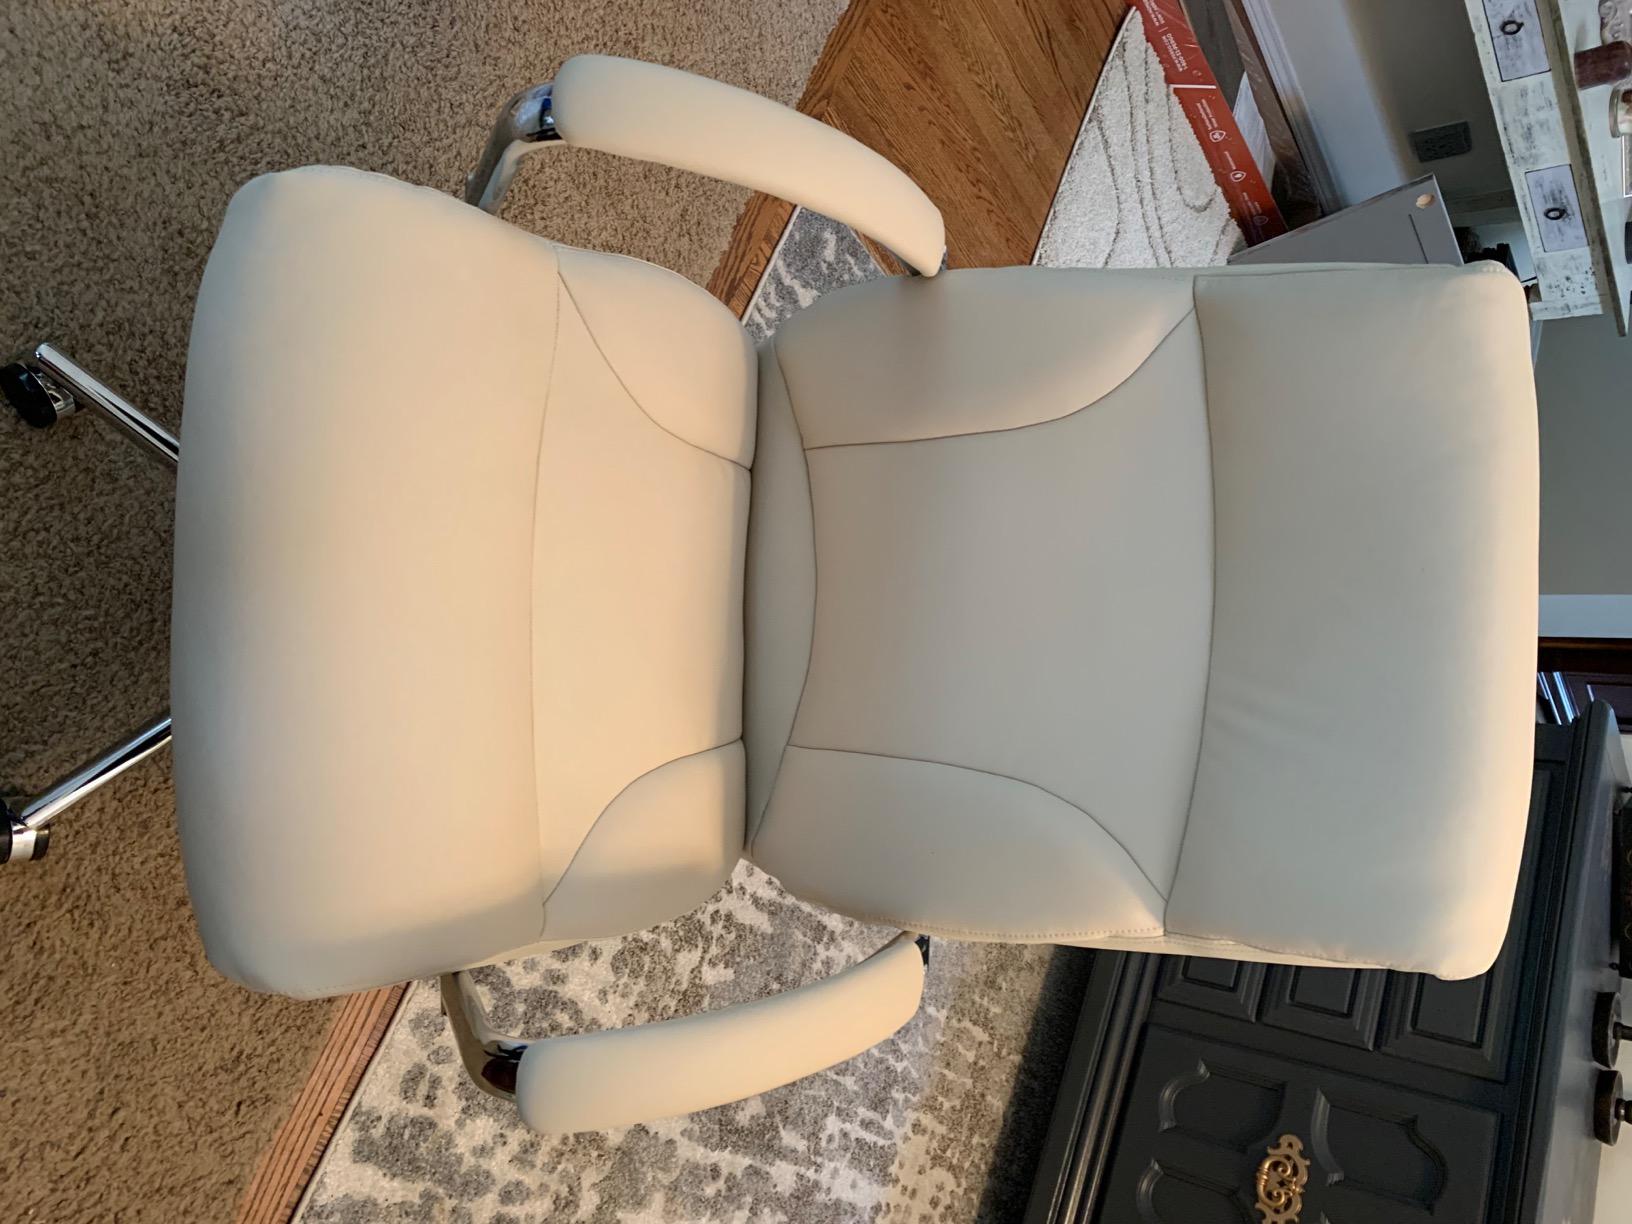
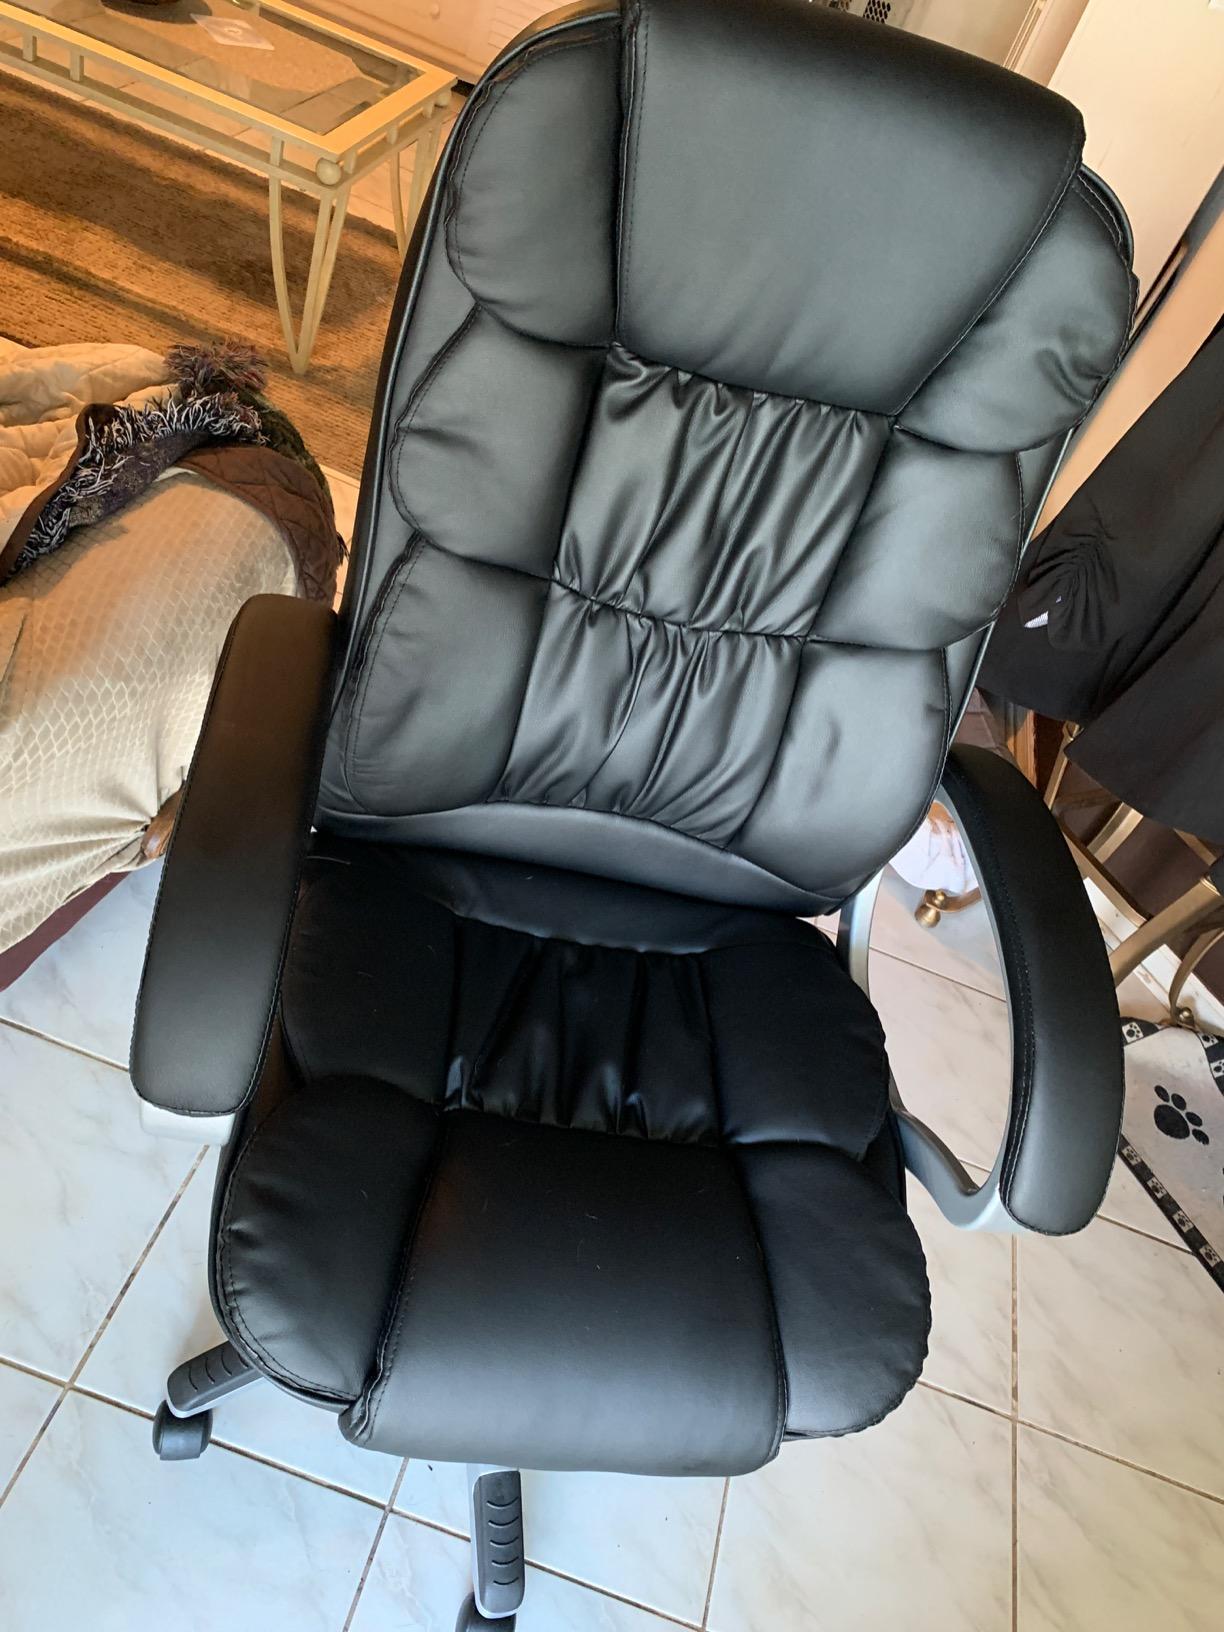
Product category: items_chair
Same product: no